Henkka Seppälä

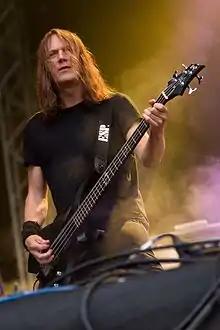
Seppälä at Rockharz Open Air 2016

Henri Seppälä (born 7 June 1980), also known as Henkka T. Blacksmith, is the former bassist of the Finnish melodic death metal band Children of Bodom from 1996 to 2019. He is also responsible for backing vocals both in studio and live. In 2020 he announced he would be joining the band Moon Shot as their bassist.